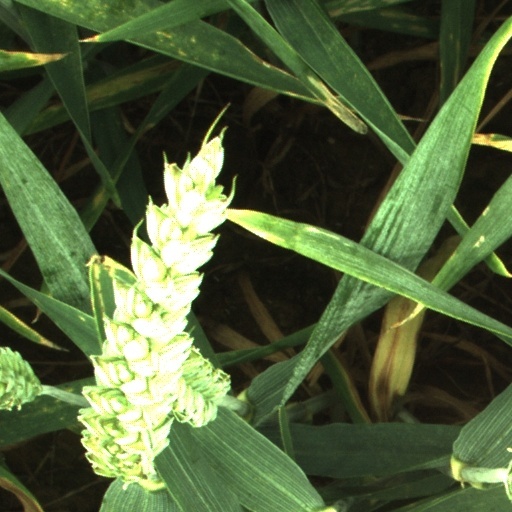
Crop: wheat